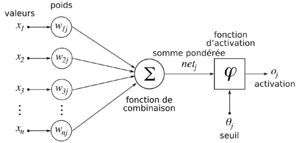
Voix schématique d'un neurone artificiel avec un index j.
Un réseau de neurones artificiels, ou réseau neuronal artificiel, est un système dont la conception est à l'origine schématiquement inspirée du fonctionnement des neurones biologiques, et qui par la suite s'est rapproché des méthodes statistiques.